Irene Crespin

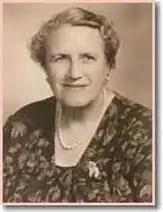

Irene Crespin (12 November 1896 – 2 January 1980) was an Australian geologist and micropalaeontologist. Irene's interest in geology brought her attention to Frederick Chapman, who was a palaeontologist at the National Museum of Victoria. Irene became his assistant and later replaced his role as a palaeontologist in the Department of the Interior where she received half his salary, equipment and office space because she was a woman. Crespin began her research by examining and locating fossils across Australia.